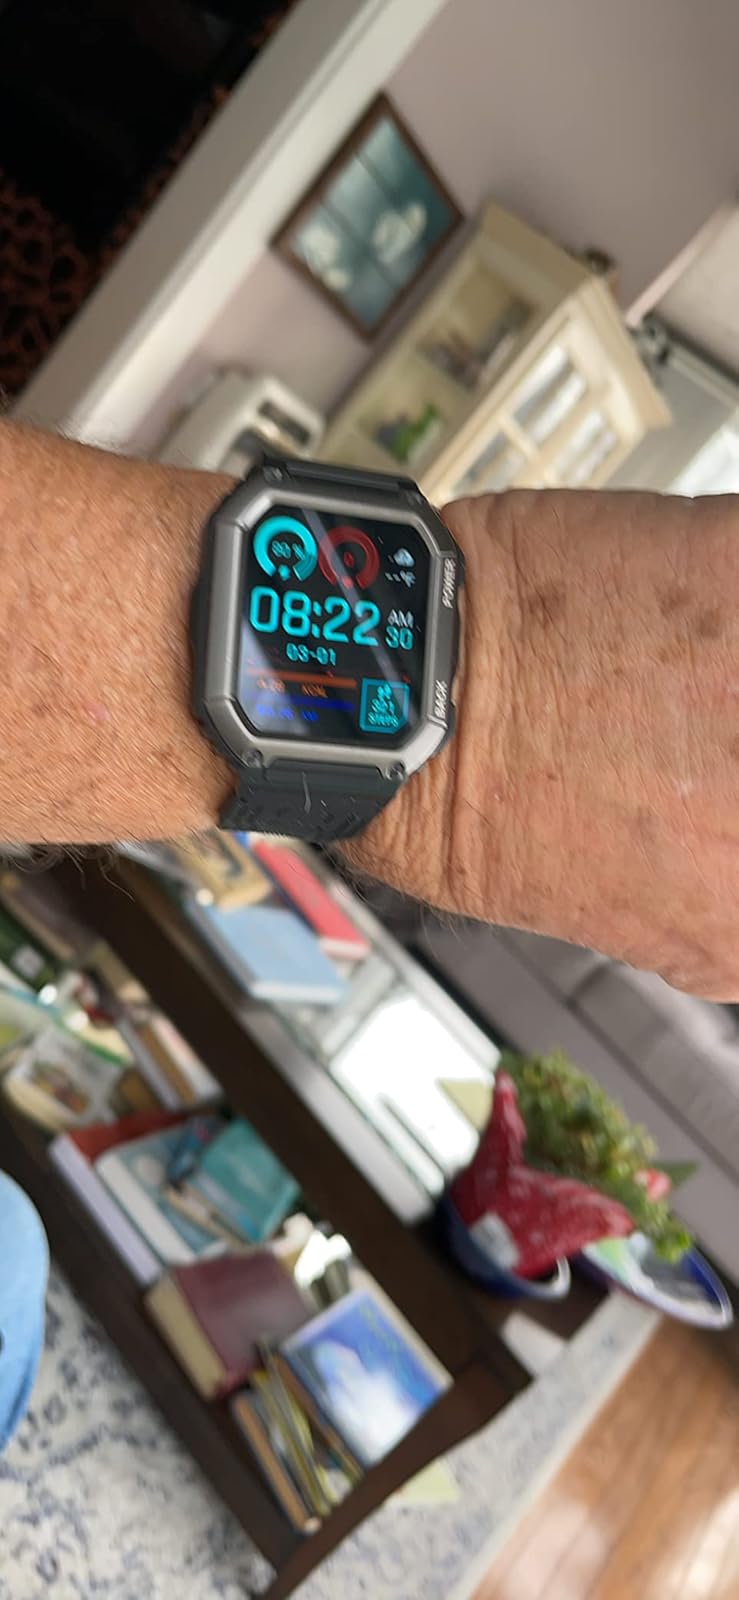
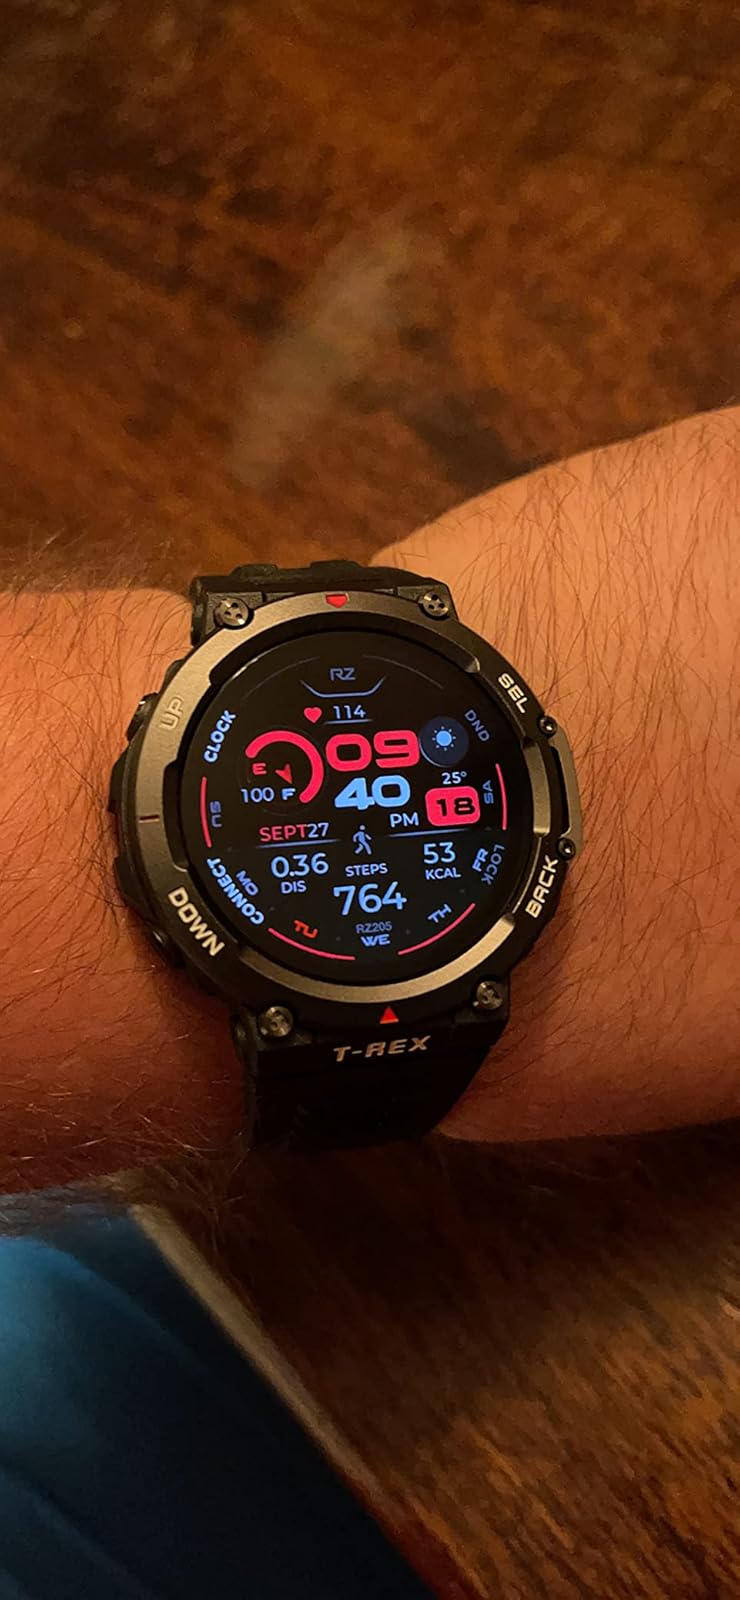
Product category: smartwatch
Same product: no